Tartan

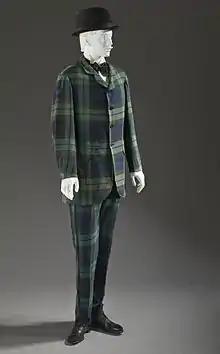
A late Victorian style, this two-piece tartan suit dates to about 1875–1880

Various writers on tartans have supported or opposed the idea of clans long using distinctive tartans as an identifying badge, interpreting the scarce evidence as suited their viewpoint. Where one saw a militia uniform, or an individual noble's plaid, another saw a clan identifier. The 19th-century Celtic scholar John Francis Campbell of Islay was certain that while tartans in general were quite old, "uniform clan tartans are no older than clan regiments", a view backed by Haldane (1931) in a series of articles in "The Scots Magazine", followed by many tartan writers later.